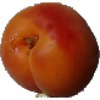
Label: Apricot 1